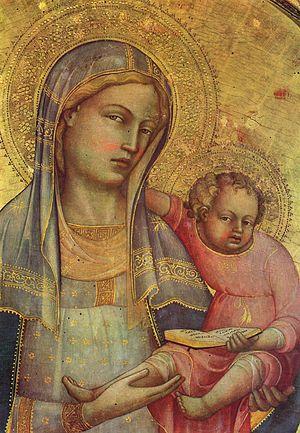
L'expression italienne Madonna leggente désigne une attitude de la Vierge Marie représentée lisant un livre, qu'elle a donc posée devant elle, ou qu'elle tient.
Cette page concerne l'année 1404 du calendrier julien.